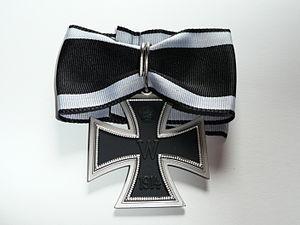
La croix de fer est une décoration militaire allemande qui fut établie comme un honneur militaire par le roi Frédéric-Guillaume III de Prusse en 1813 lors des guerres napoléoniennes.